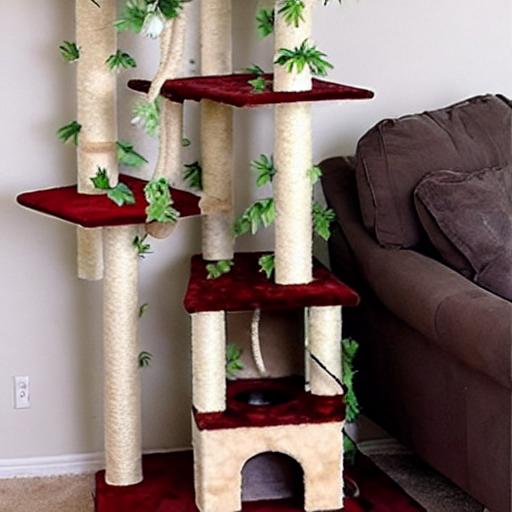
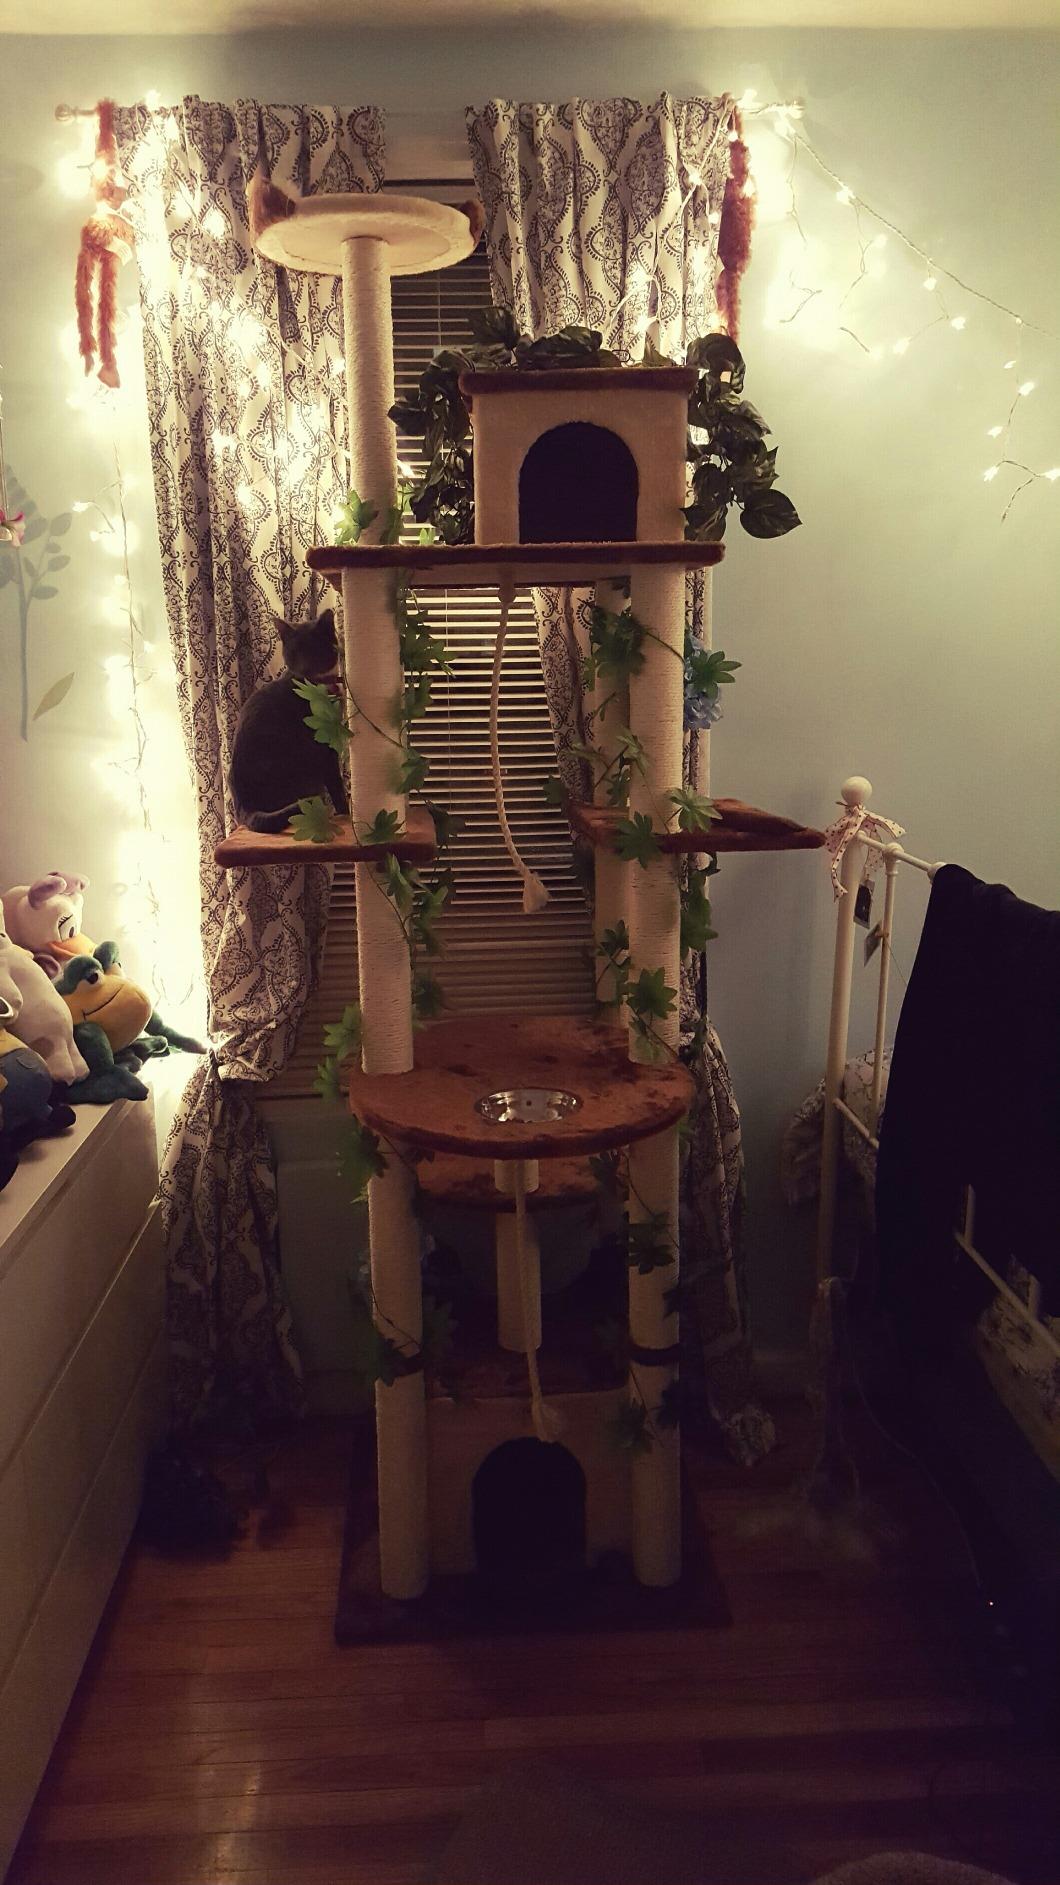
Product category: items_cat tree
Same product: no